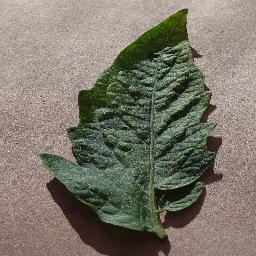
Label: Tomato___Spider_mites Two-spotted_spider_mite